German acupuncture trials

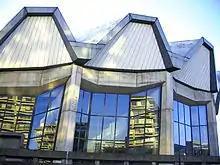
The Ruhr University Bochum

Beginning in 2001, the trials were carried out by Heidelberg University, the University of Marburg, the University of Mainz and the Ruhr University Bochum for low back pain, knee osteoarthritis, migraine prophylaxis, and tension-type headache. Apart from that, an observational study on adverse events of acupuncture was done.